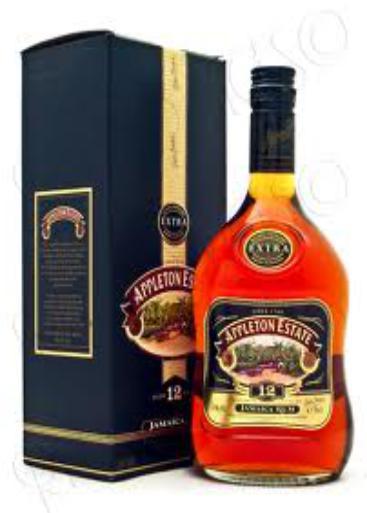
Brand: Appleton Estate
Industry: Food